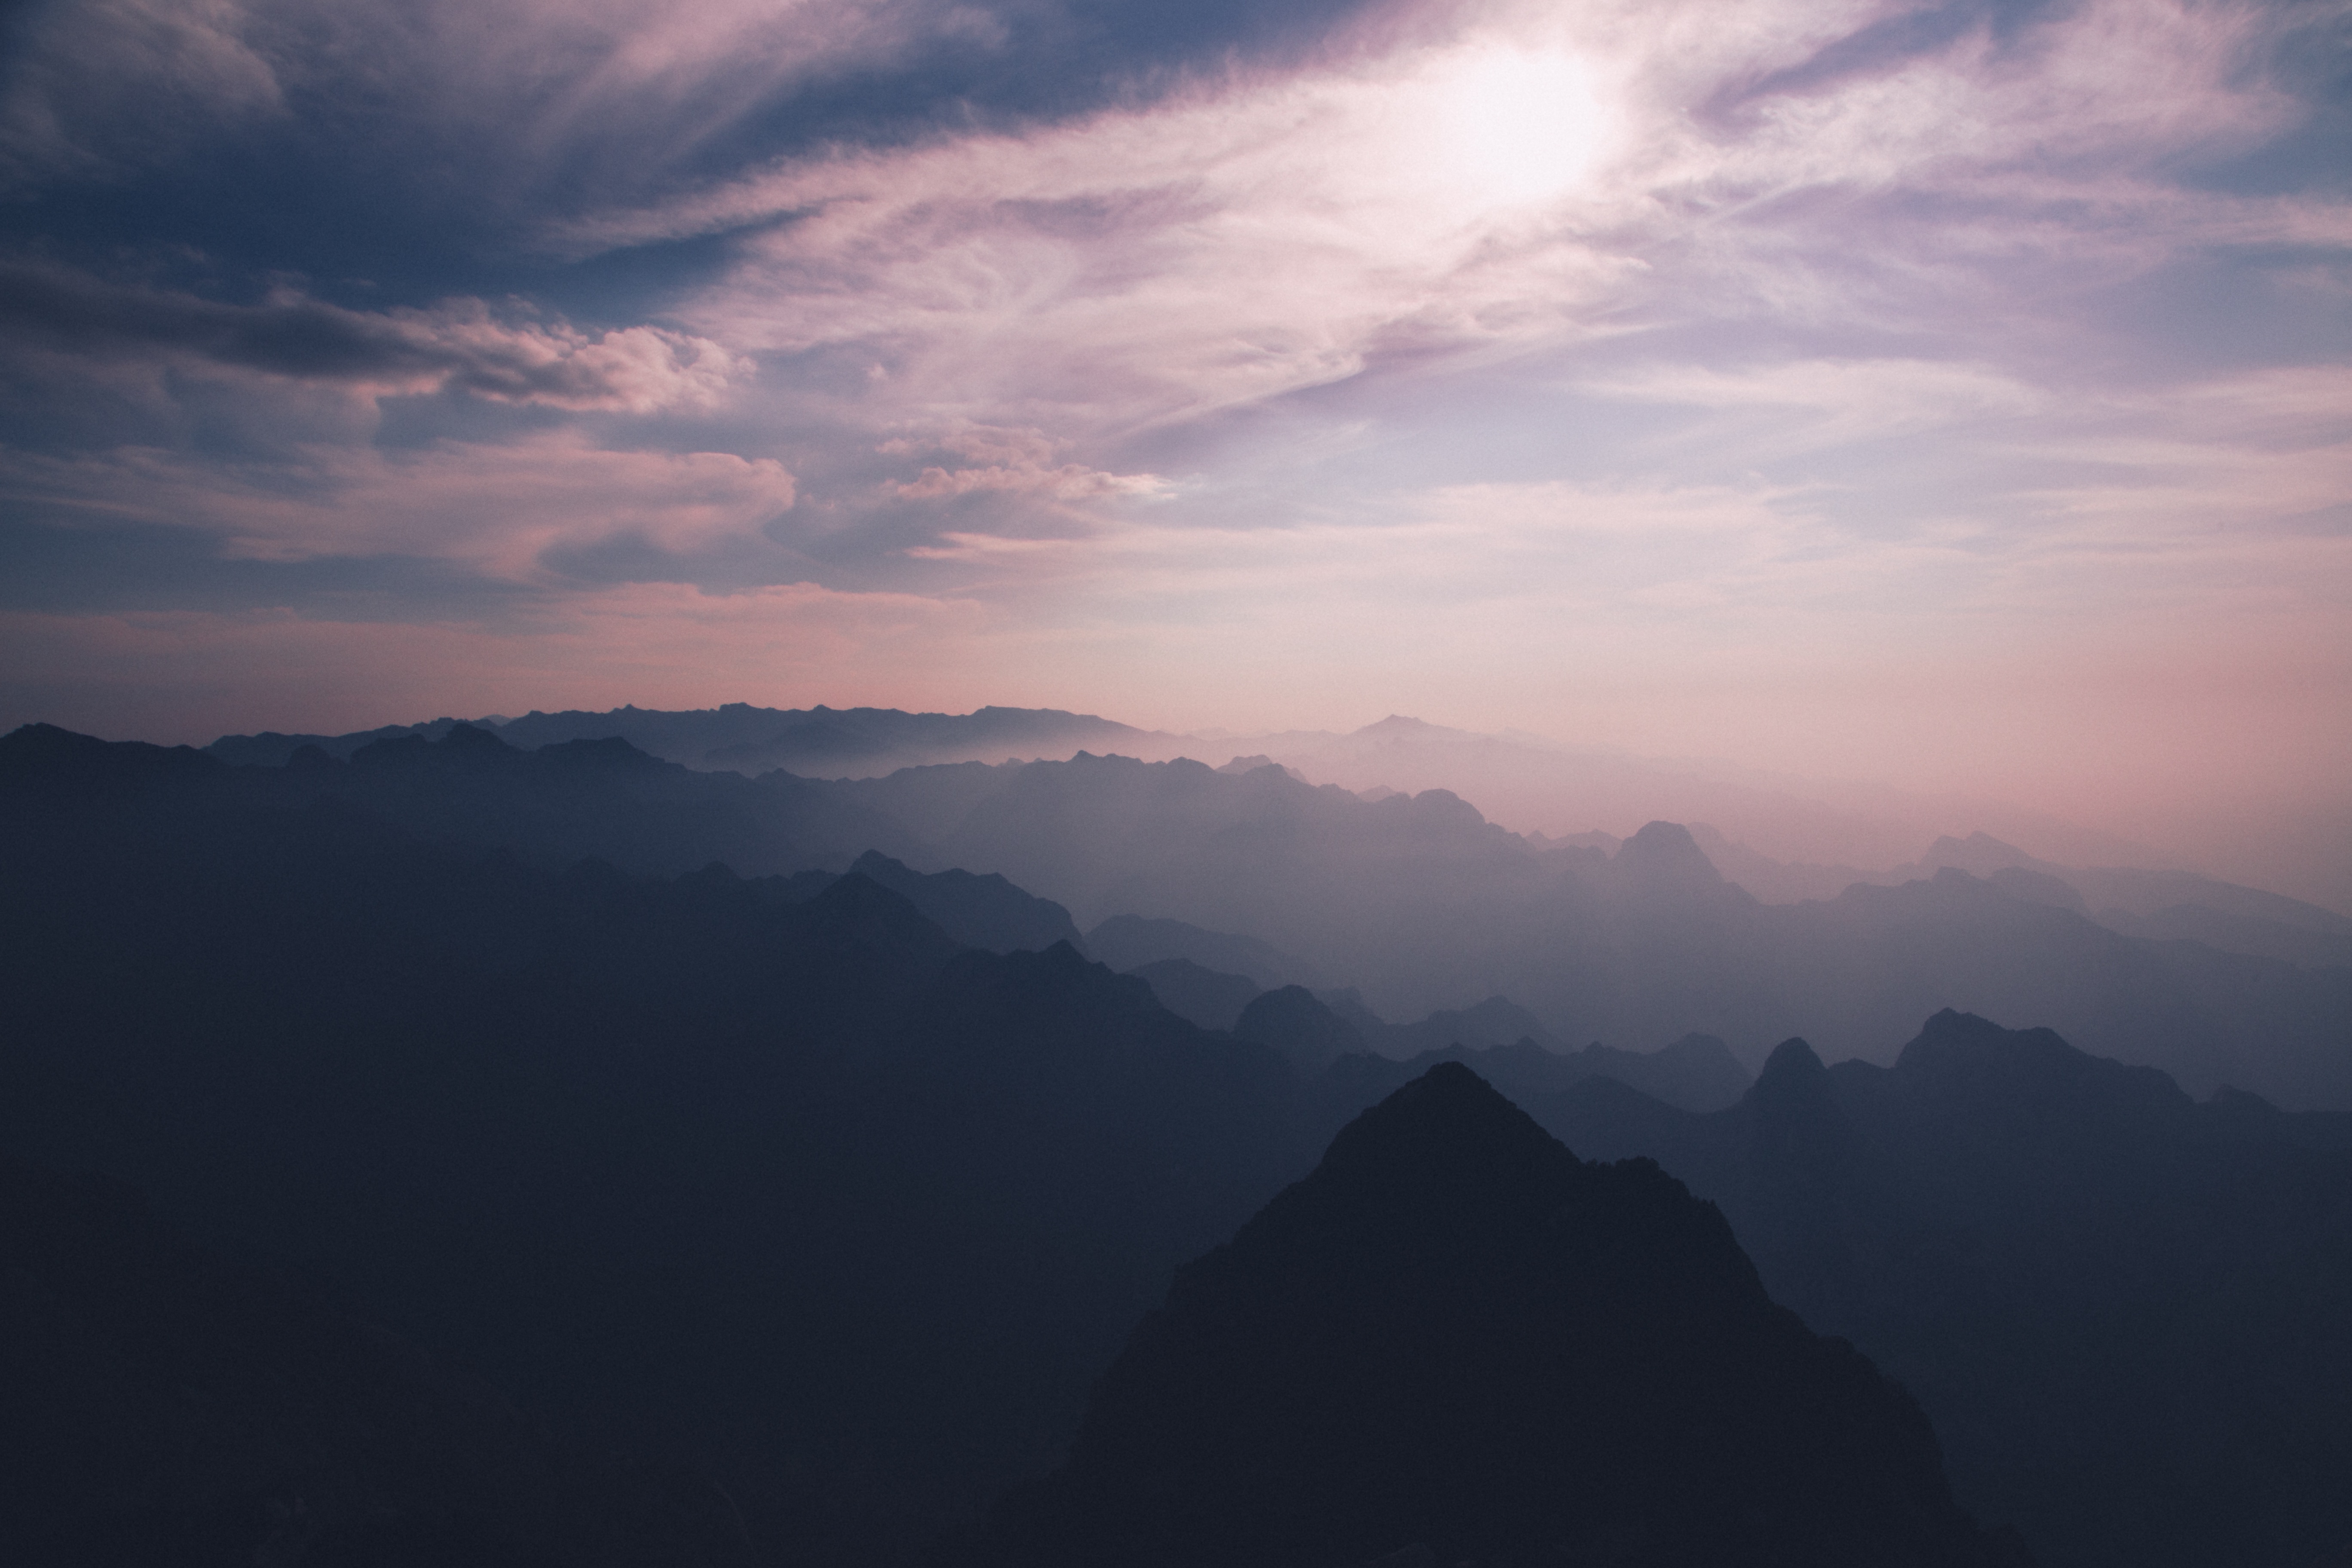
nature, horizon, silhouette, mountain, cloud, sky, sunrise, sunset, mist, sunlight, morning, hill, purple, dawn, atmosphere, mountain range, dusk, evening, plain, summit, landform, geographical feature, atmospheric phenomenon, mountainous landforms